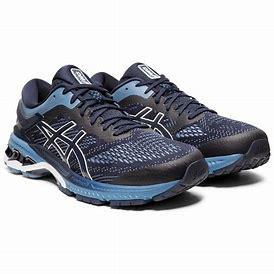
Brand: Asics
Model: Gel Kayano 26